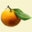
Label: orange